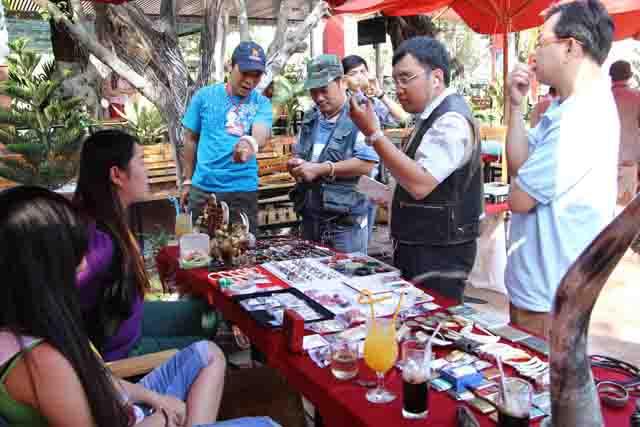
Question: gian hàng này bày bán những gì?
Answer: bày bán các loại đồ dùng trang trí